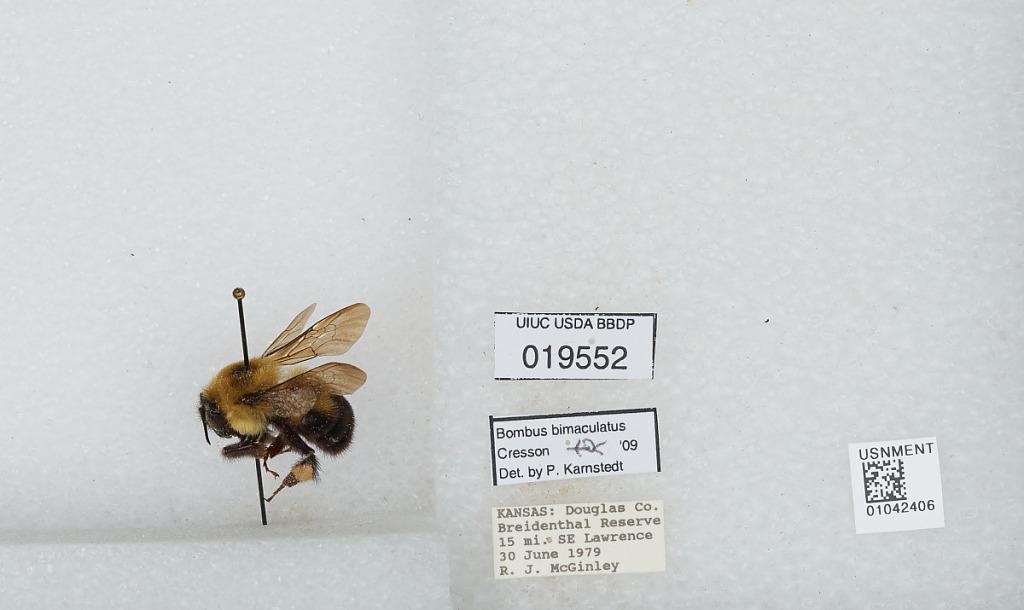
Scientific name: Bombus sp.
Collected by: R. McGinley
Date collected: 1979-6-30
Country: United States
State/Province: Kansas
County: Douglas
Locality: Breidenthal Reserve, 15 miles Southeast of Lawrence
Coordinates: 38.8094, -95.1908
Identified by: Karnstedt, P.